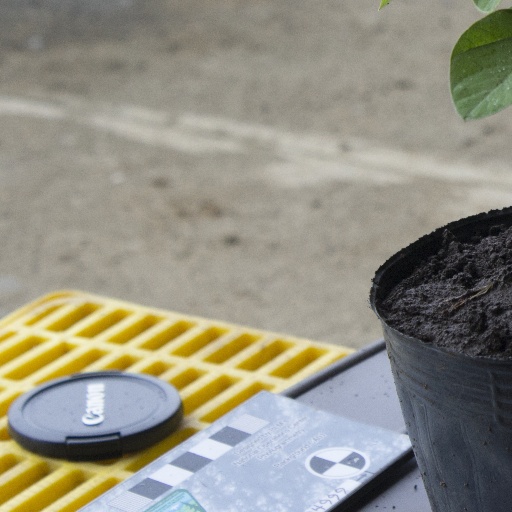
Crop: soybean